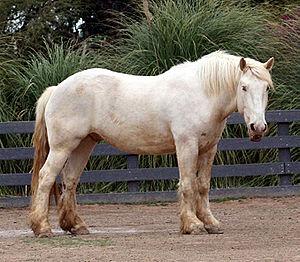
Le Trait crème américain est une race de chevaux de trait originaire des États-Unis, portant toujours une robe de couleur crème, due au gène champagne.